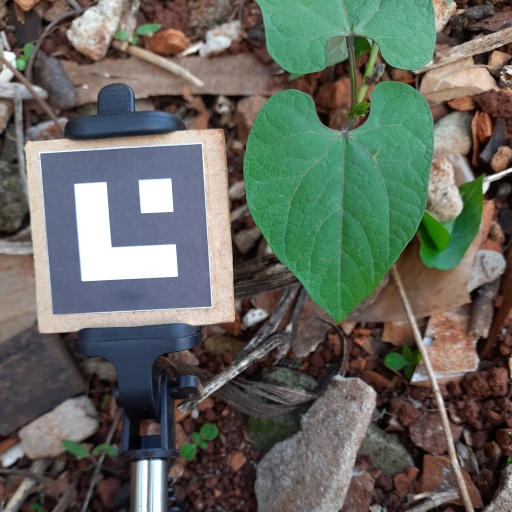
Observations: flat surface, no eating holes, under cloudy sky